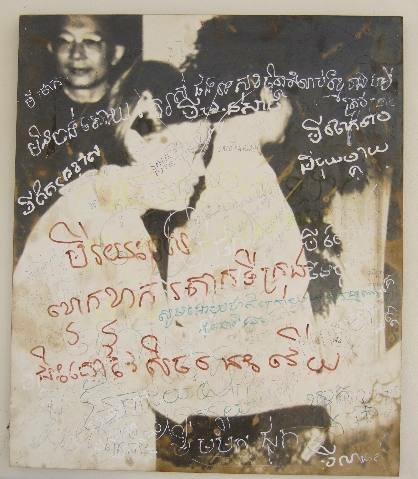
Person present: Yes